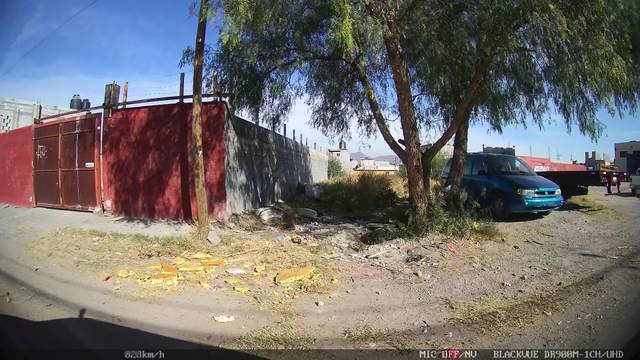
Region: Mexico
Coordinates: 25.464, -101.019